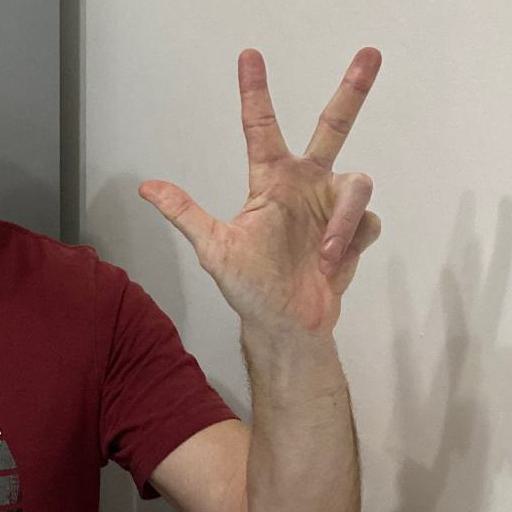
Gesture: three2